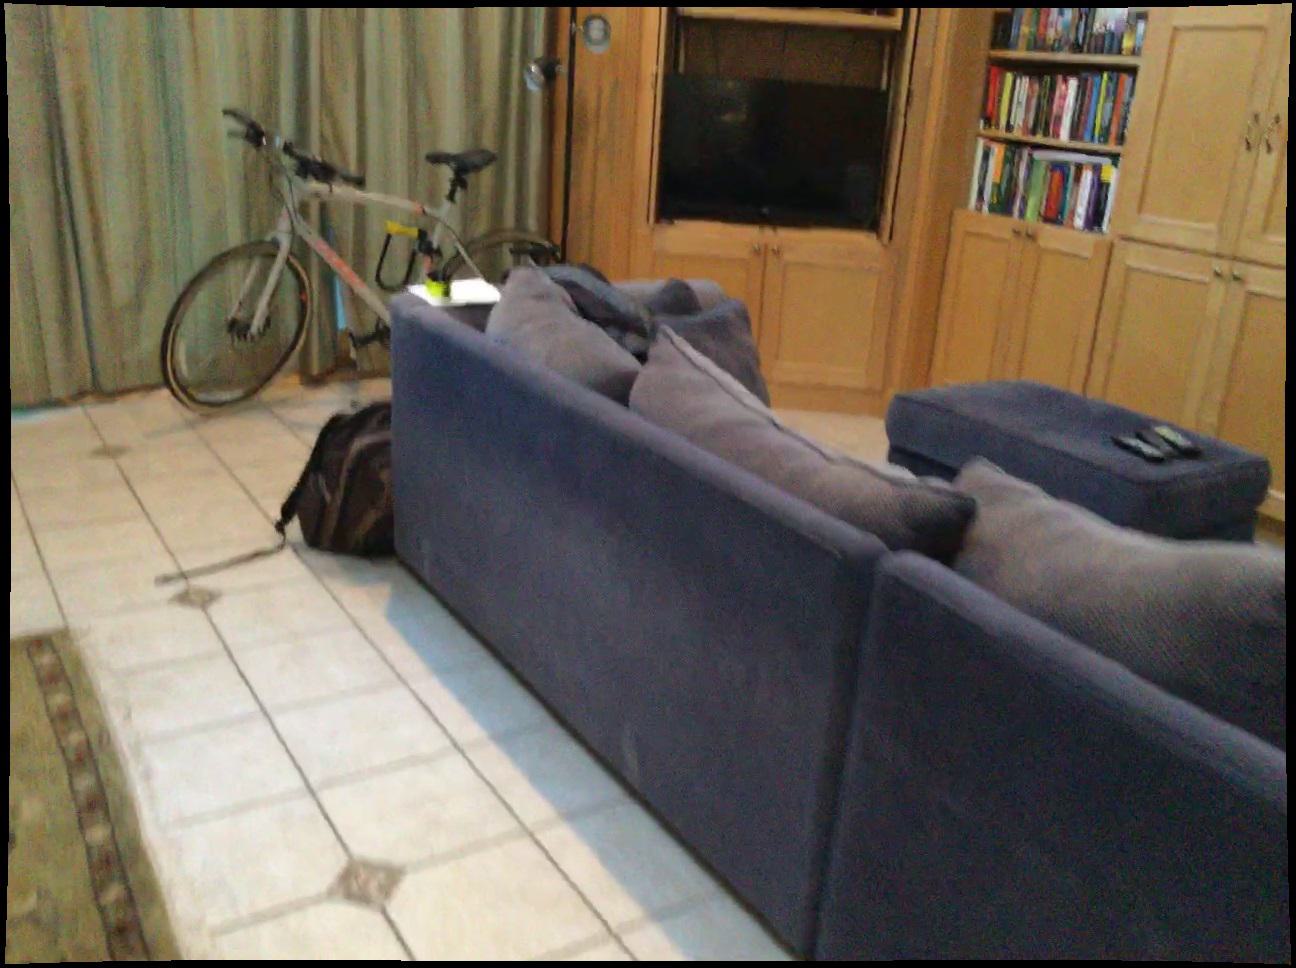
Question: Is the carpet right of the backpack from the world's perspective? Final answer should be yes or no.
Answer: No